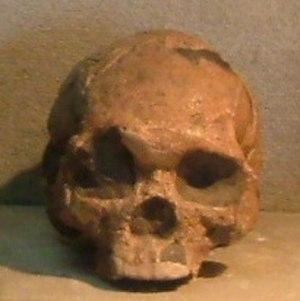
Cette liste de fossiles d'hominidés présente un certain nombre de fossiles d'hominines selon un classement chronologique. Il existe des milliers de fossiles, dont beaucoup sont fragmentaires et ne consistent qu'en de simples dents ou fragments d'os isolés. Cette liste ne se veut pas exhaustive, mais présente les principaux spécimens découverts. La plupart de ces fossiles se situent sur des branches ou des rameaux distincts de la branche hypothétique menant à Homo sapiens.
L'Homme de Wajak est le nom donné à plusieurs ossements fossiles d'Homo sapiens, découverts à partir de 1888 près du village de Wajak, à Java.